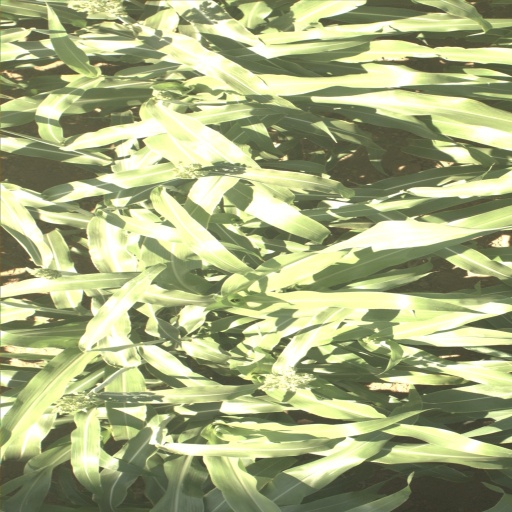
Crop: sorghum